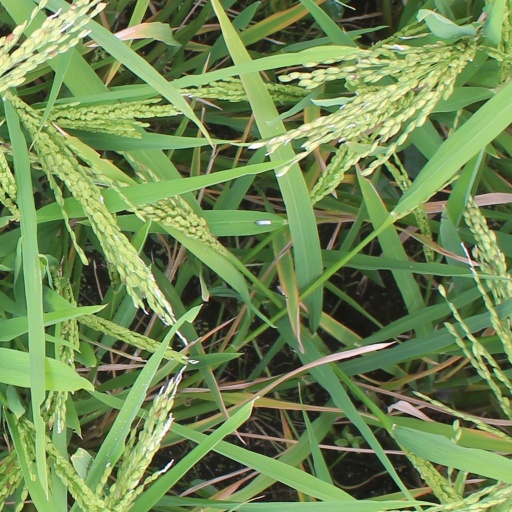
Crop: rice